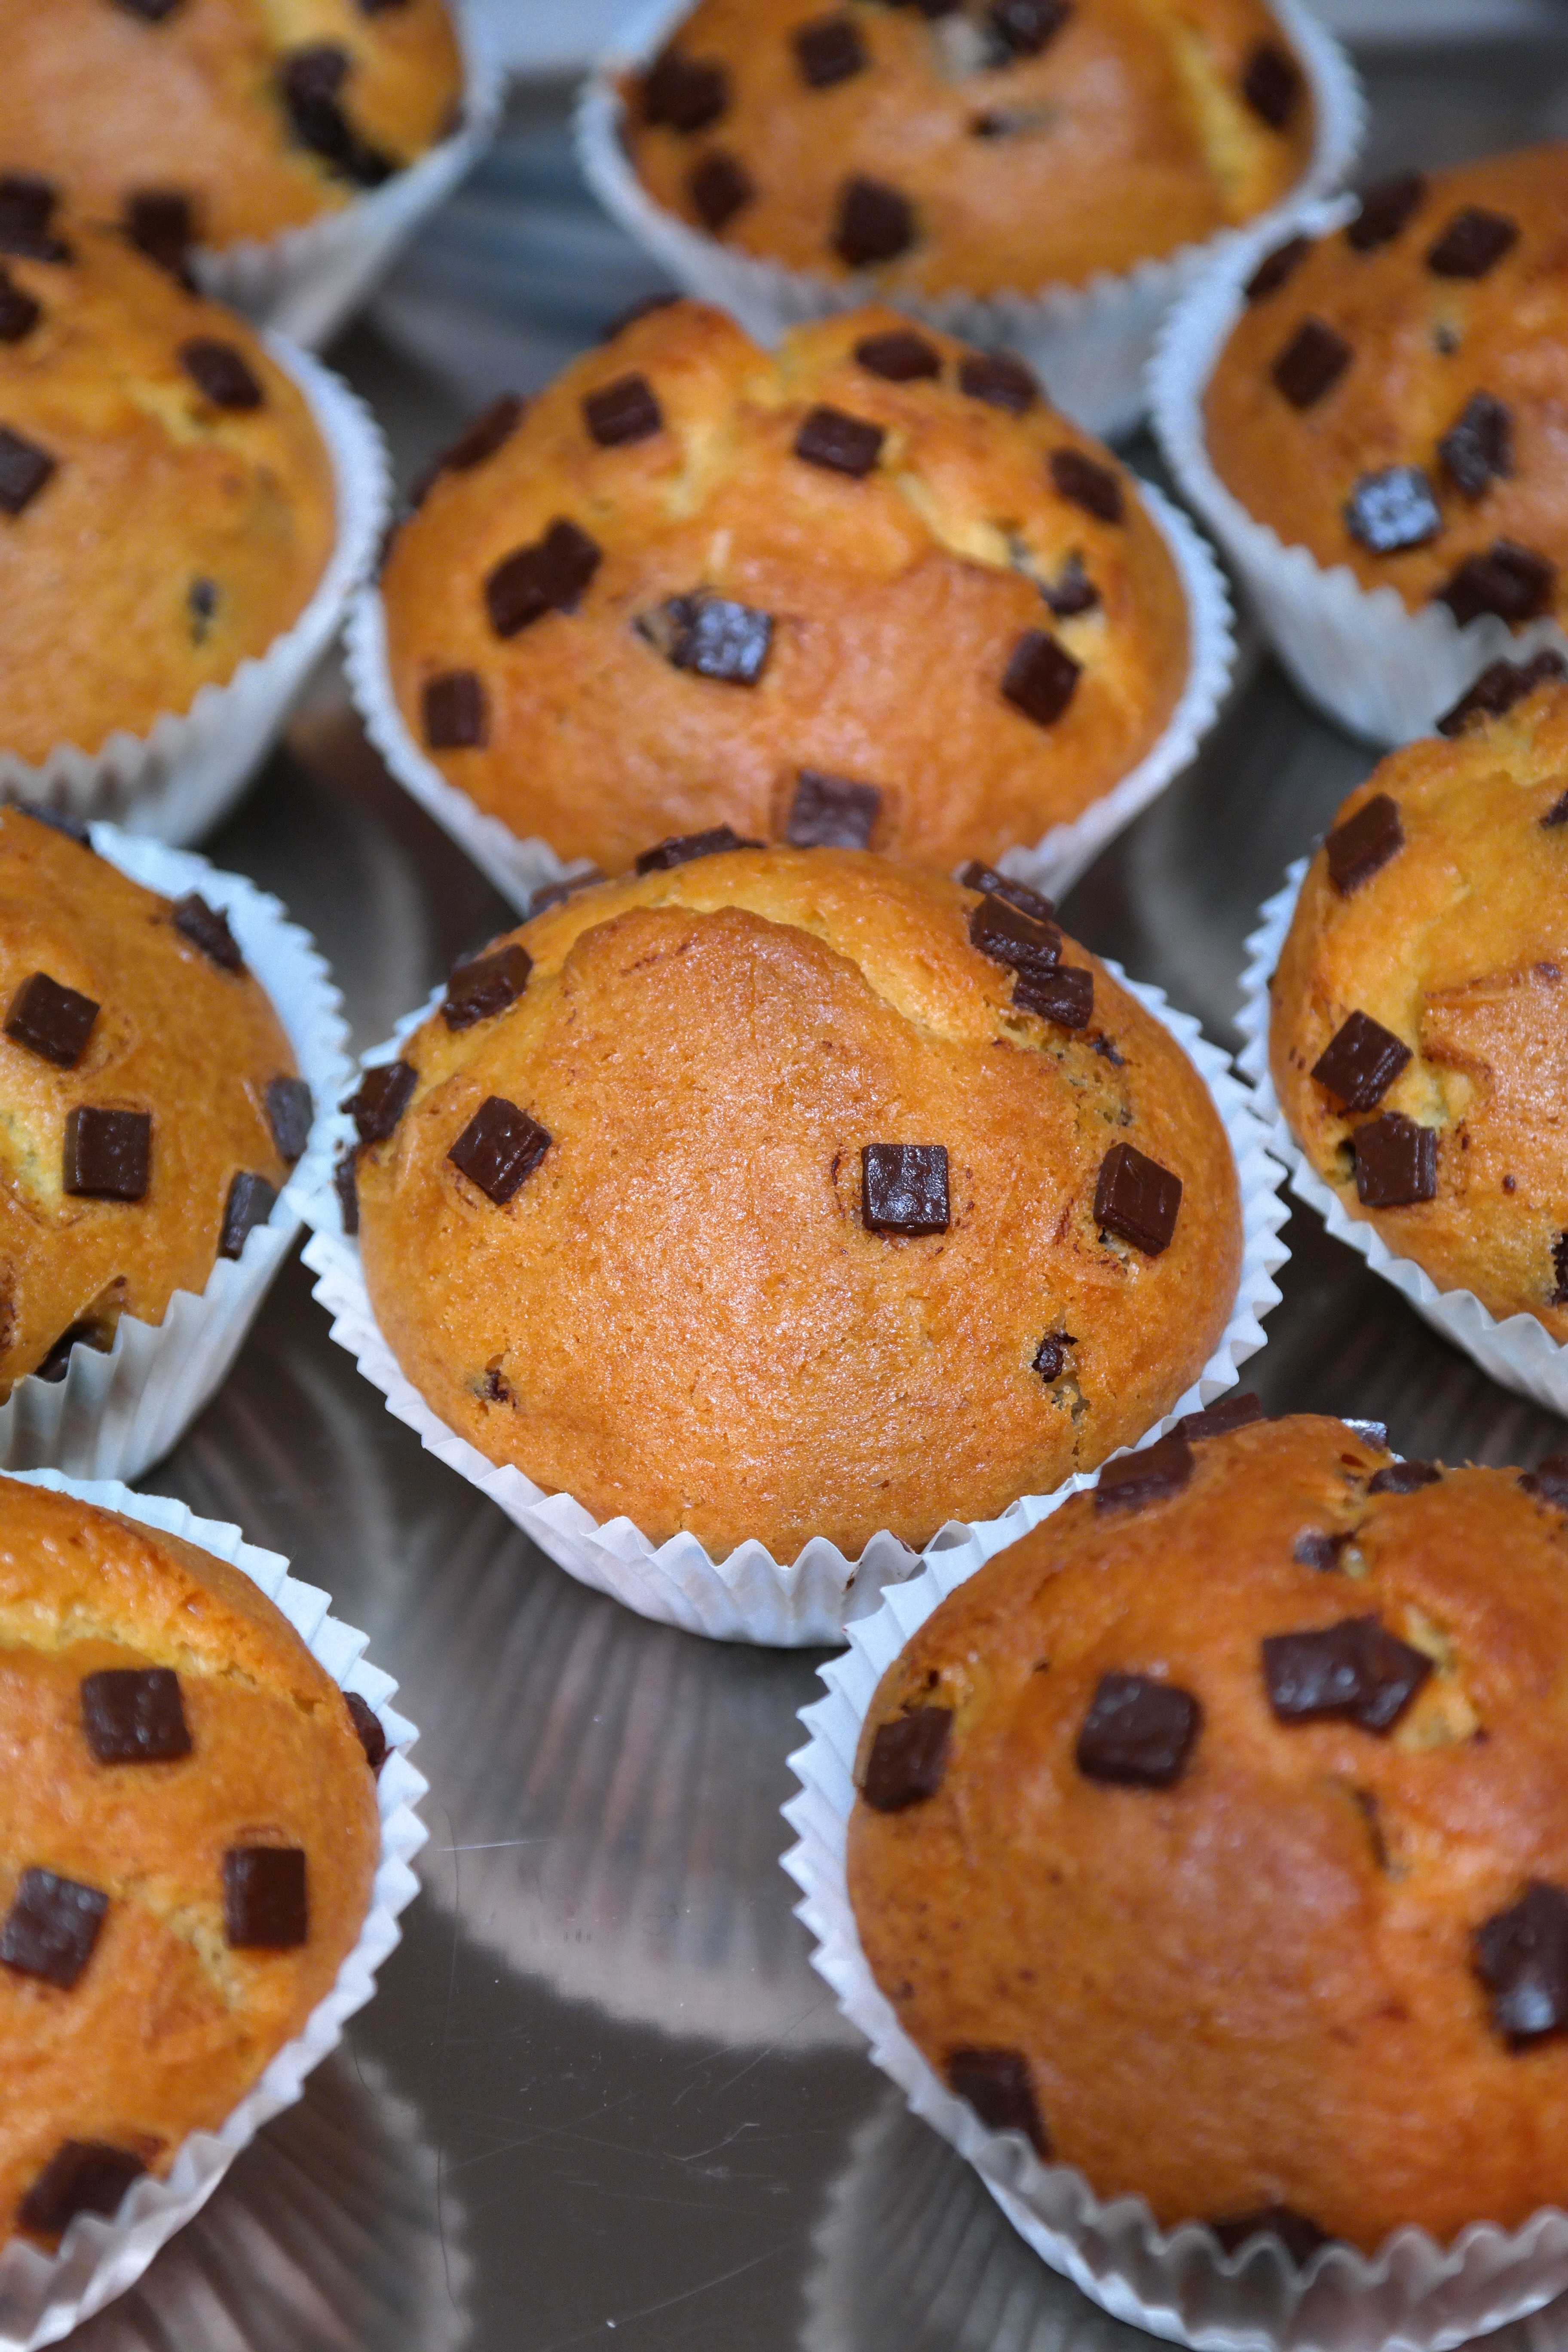
fruit, sweet, food, produce, breakfast, chocolate, baking, dessert, delicious, chocolate chip, muffin, calories, pastries, treat, muffins, baked goods, small cakes, schokoladenmuffins, snack food